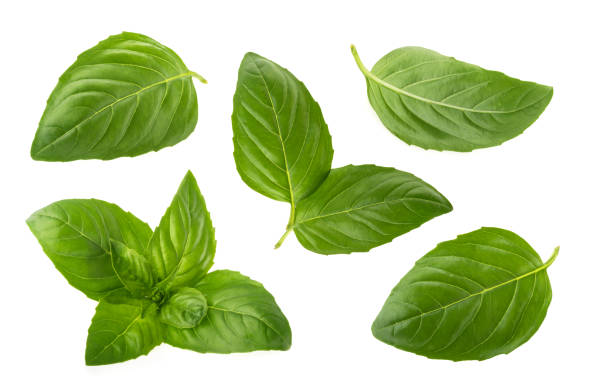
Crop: unknown
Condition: basil